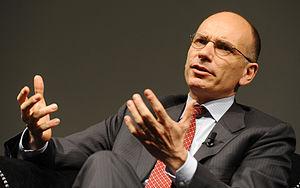
Enrico Letta, né le 20 août 1966 à Pise, est un homme politique italien, membre du Parti démocrate. Il est président du Conseil des ministres entre le 28 avril 2013 et le 22 février 2014.